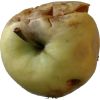
Label: Apple hit 1